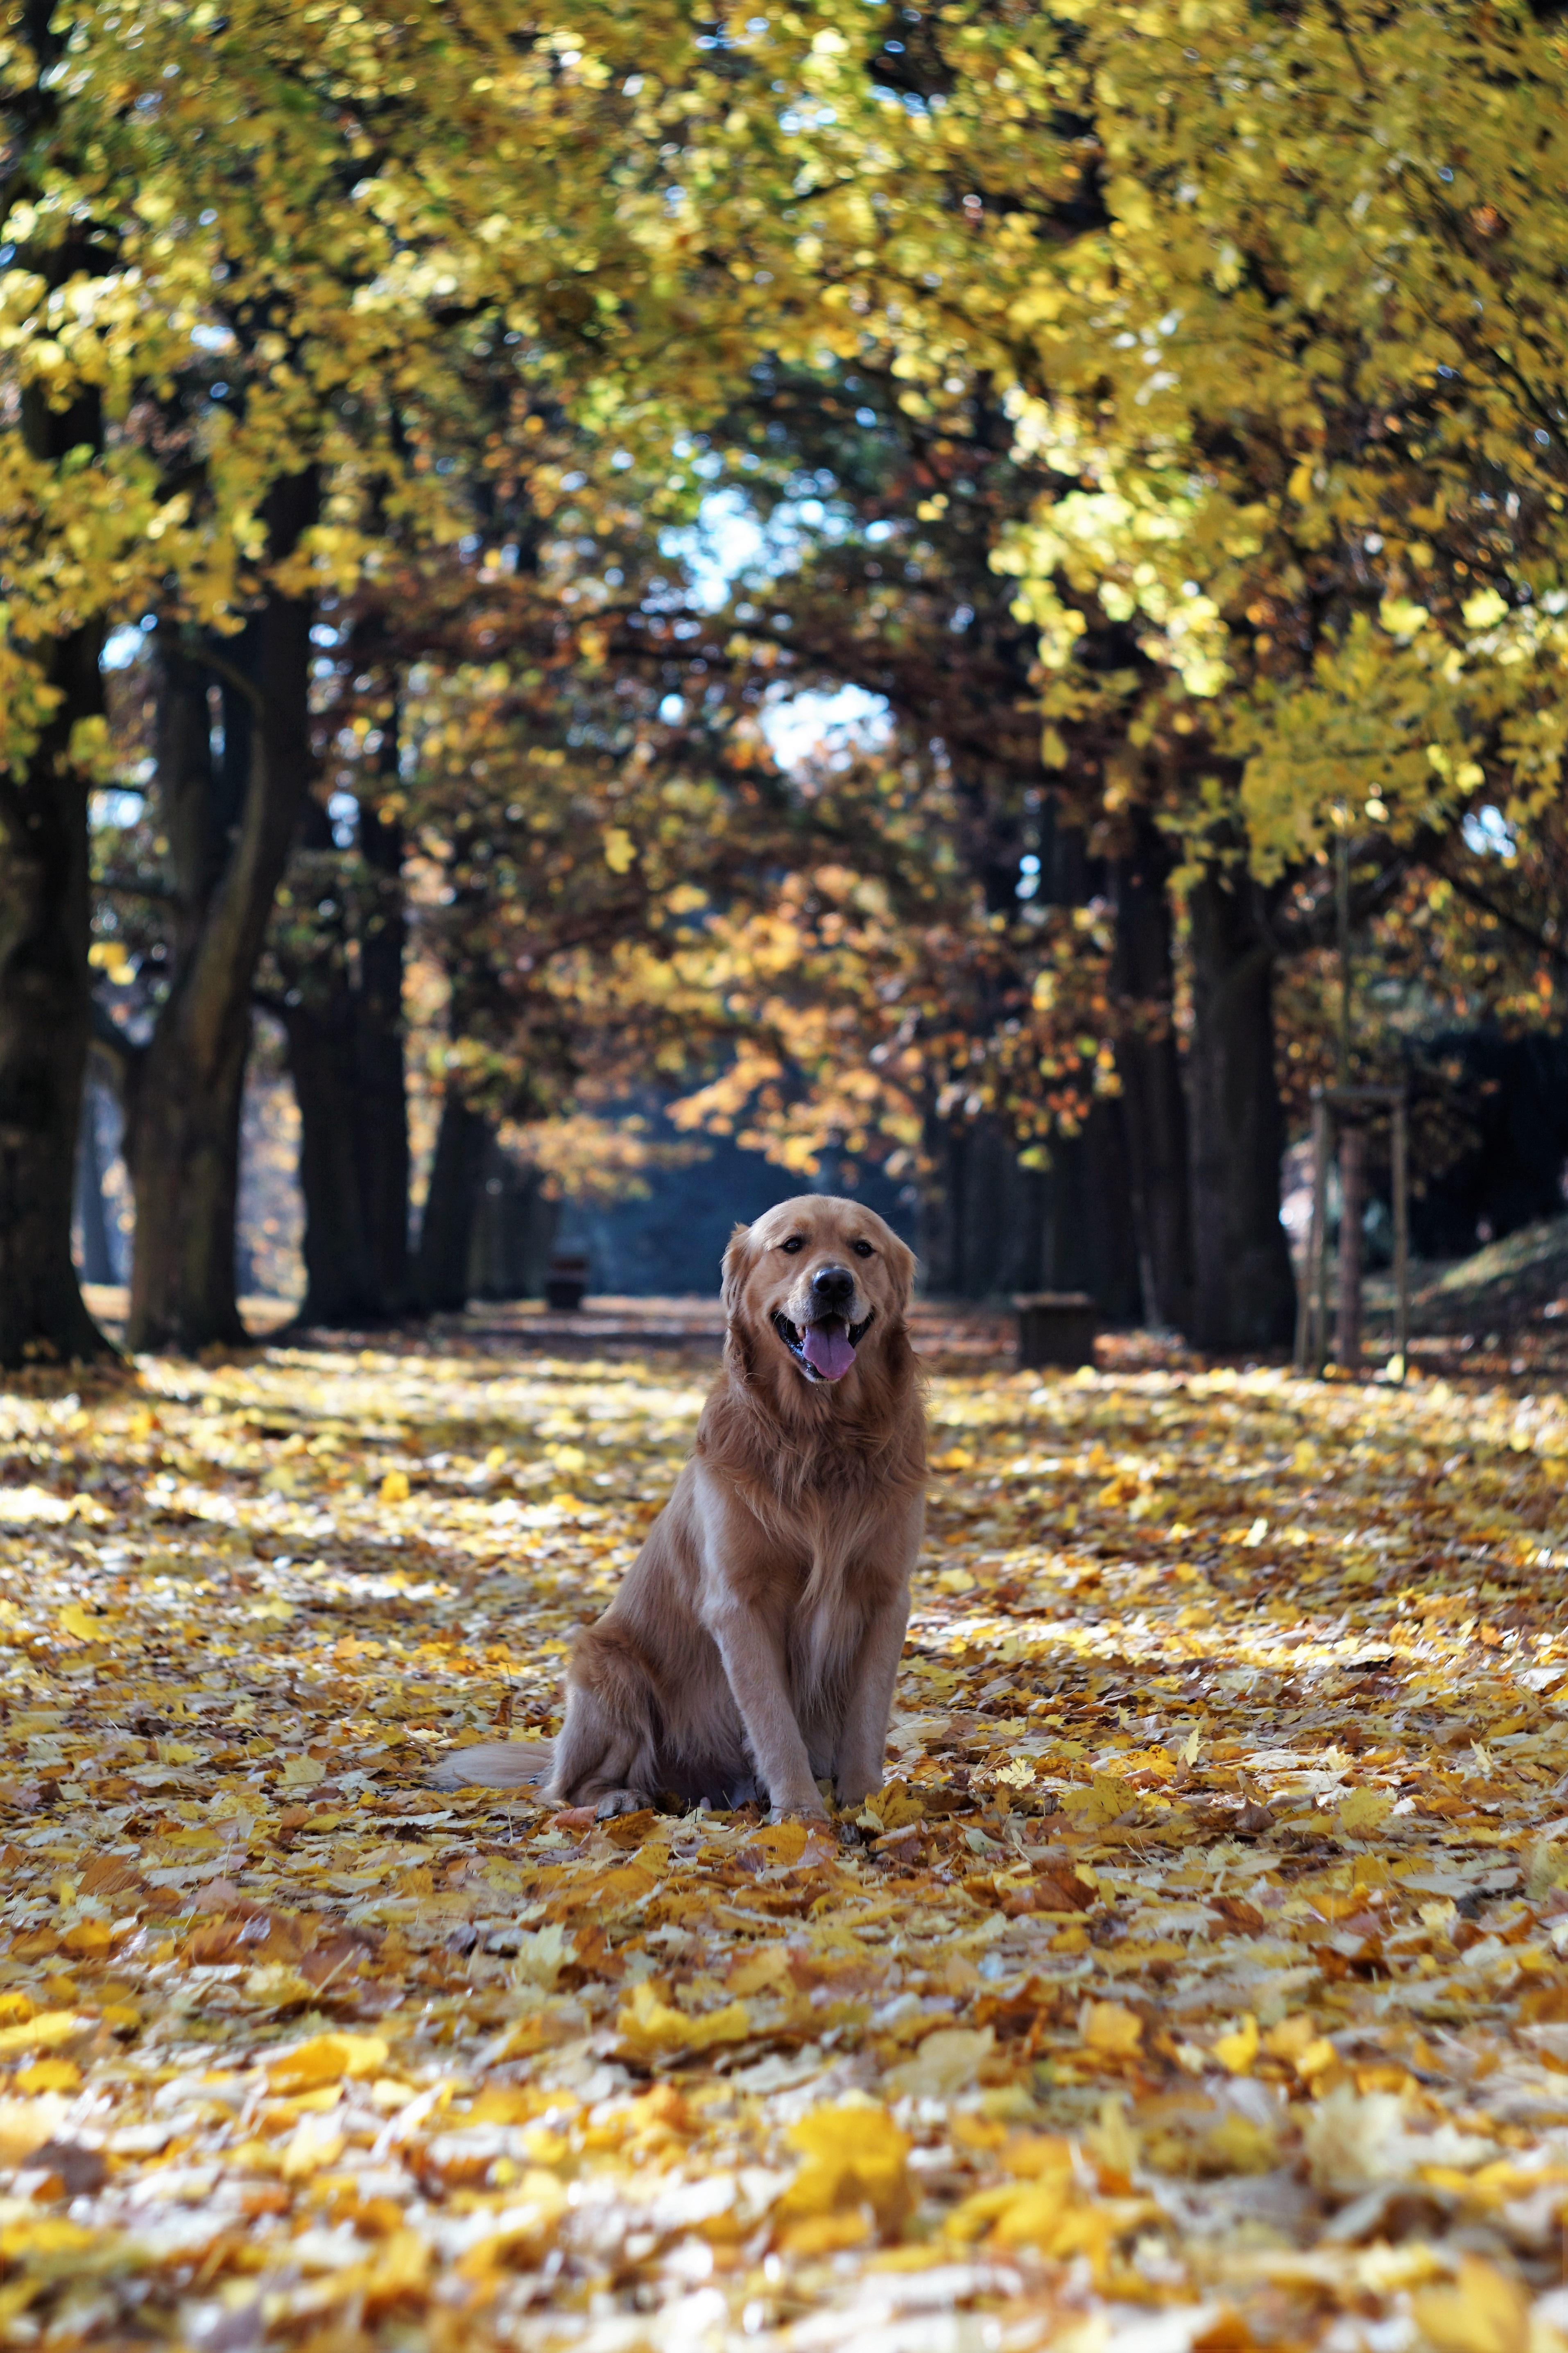
tree, nature, sunlight, leaf, flower, alley, dog, wildlife, foliage, pet, color, autumn, mammal, season, trees, leaves, colors, golden retriever, autumn leaves, dry leaves, golden autumn, retriever, dog like mammal